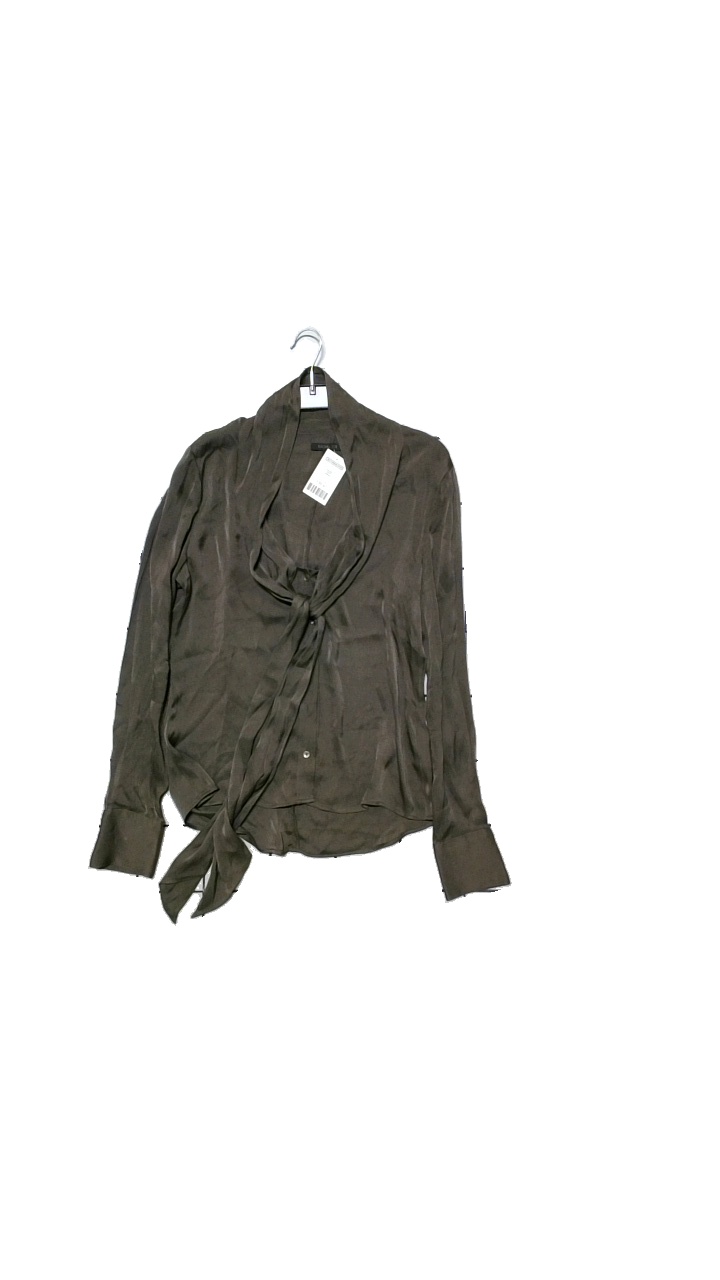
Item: Blouse (Ladies)
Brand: Rachel Zoe
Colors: Brown
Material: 92% silk, 8% spandex
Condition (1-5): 5
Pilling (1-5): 5
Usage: Reuse
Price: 150-250